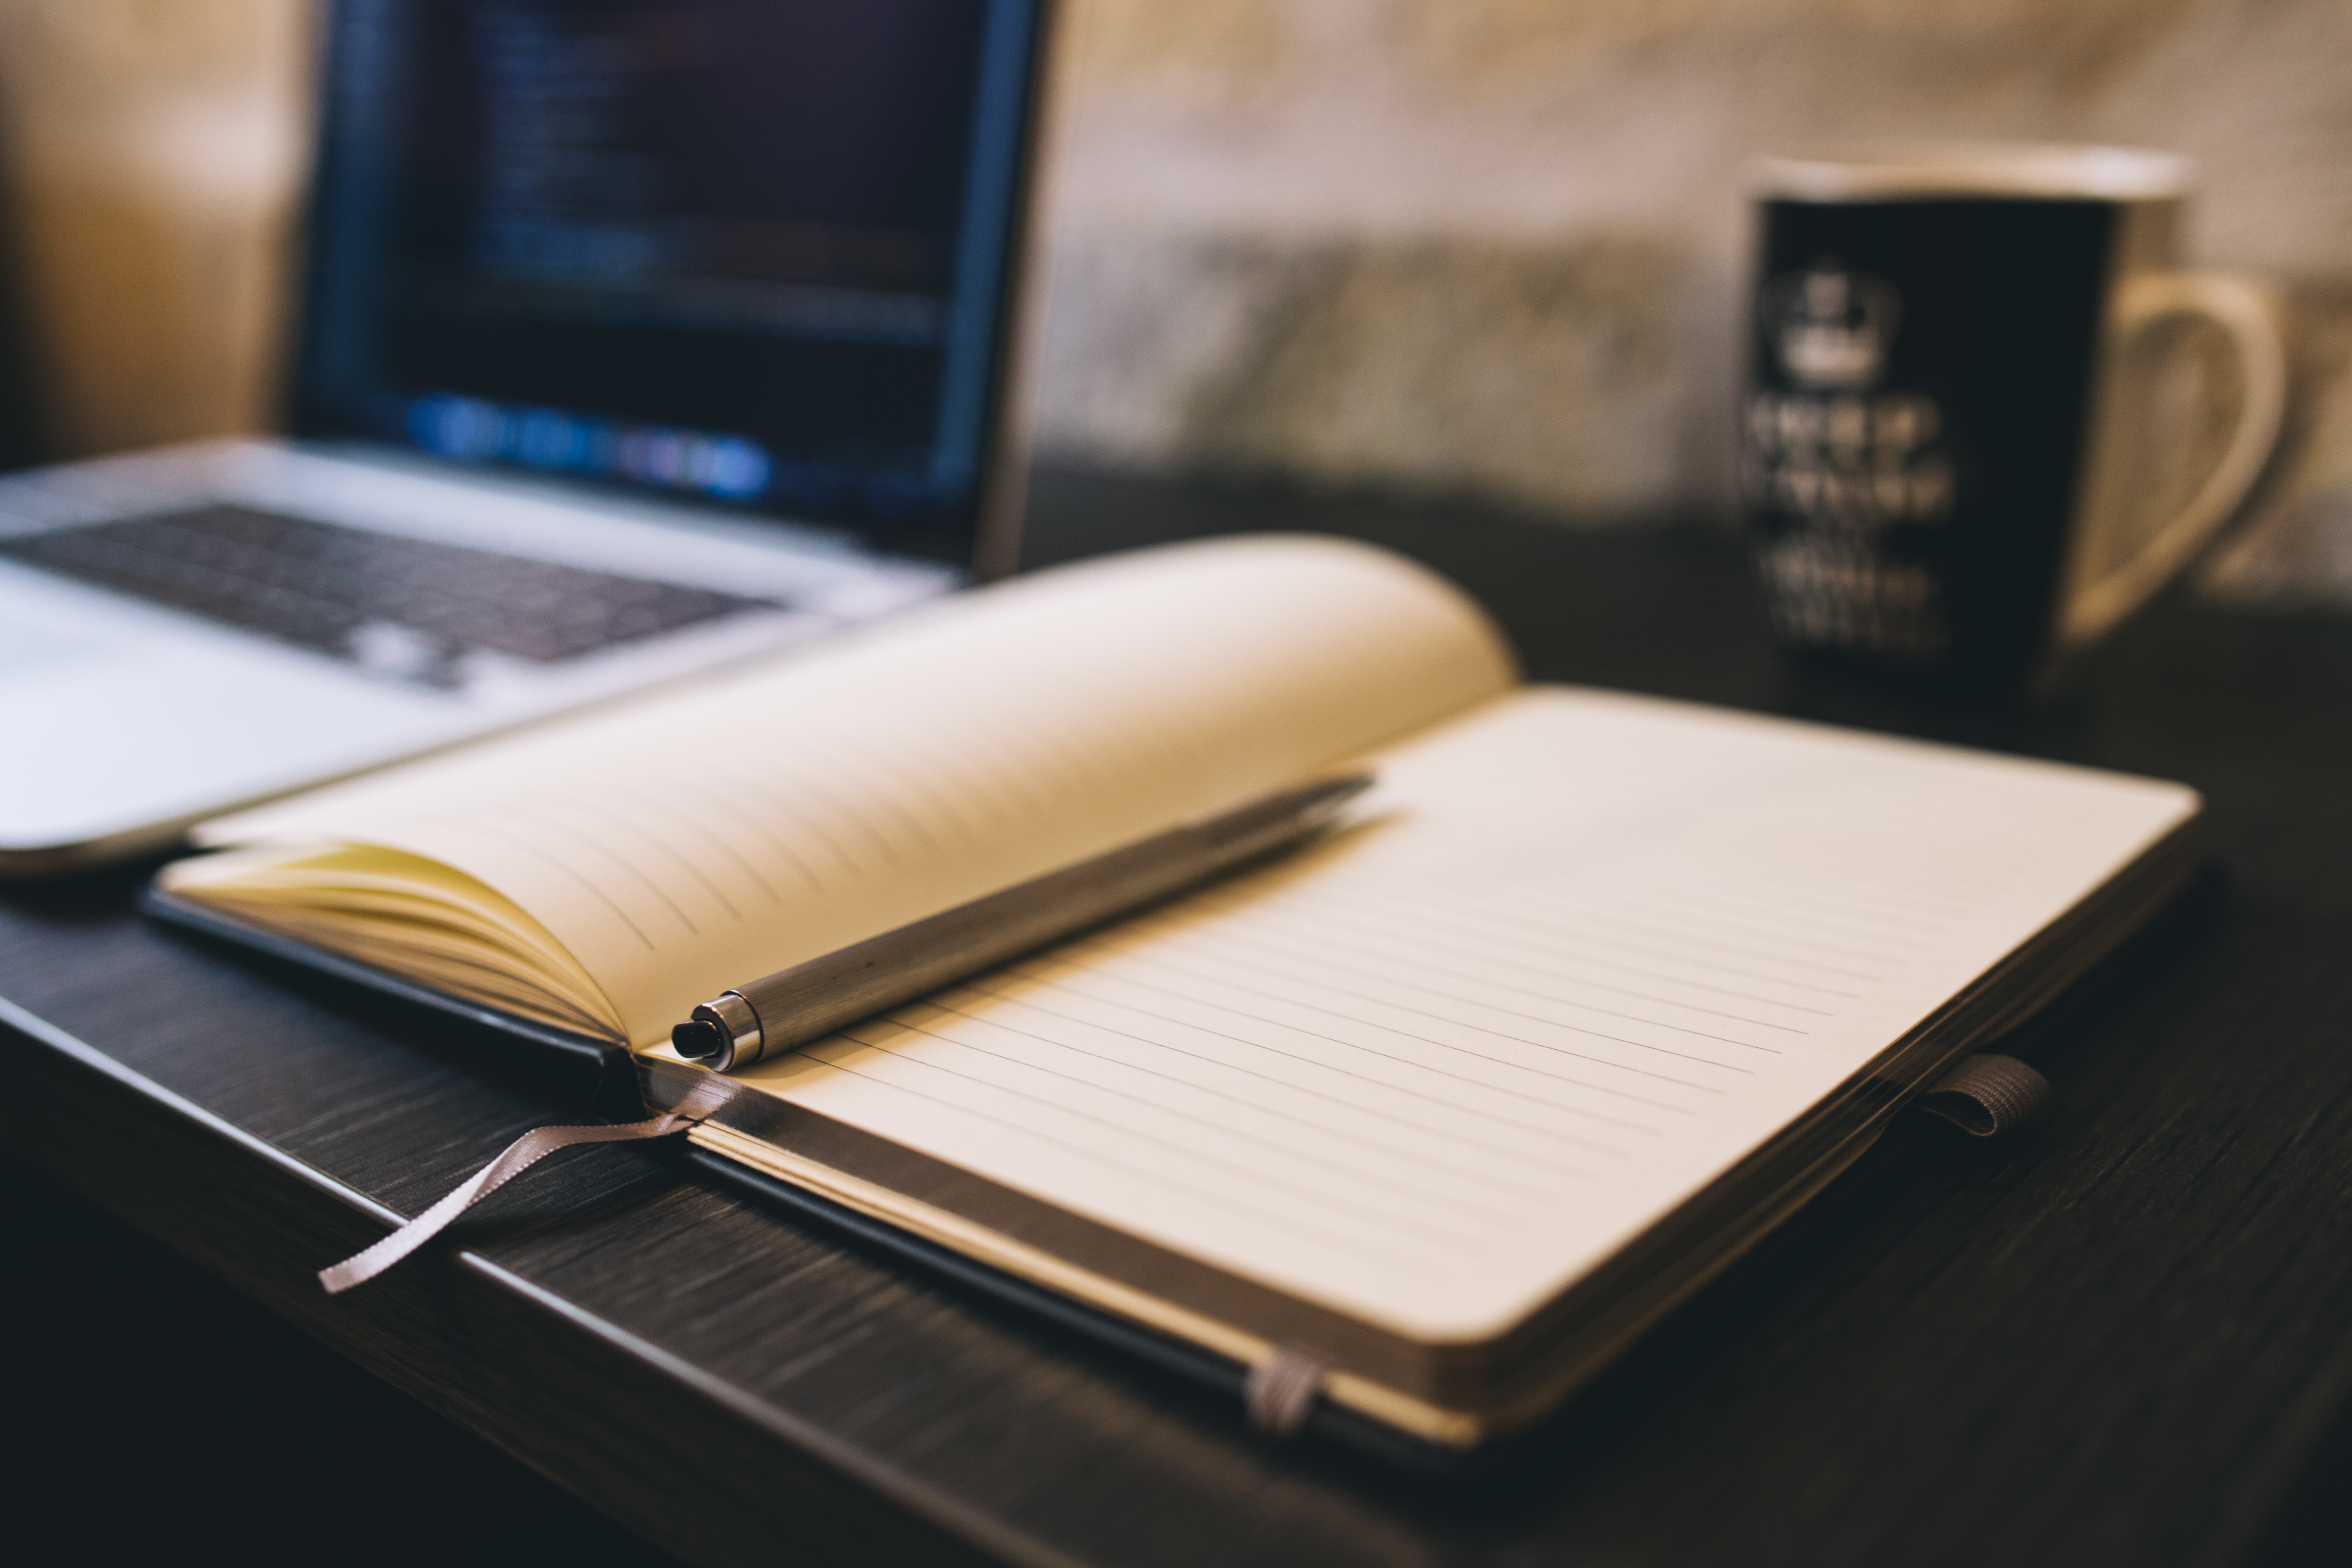
laptop, desk, notebook, computer, writing, work, coffee, business, mug, blogging, brand, design, document, copywriting